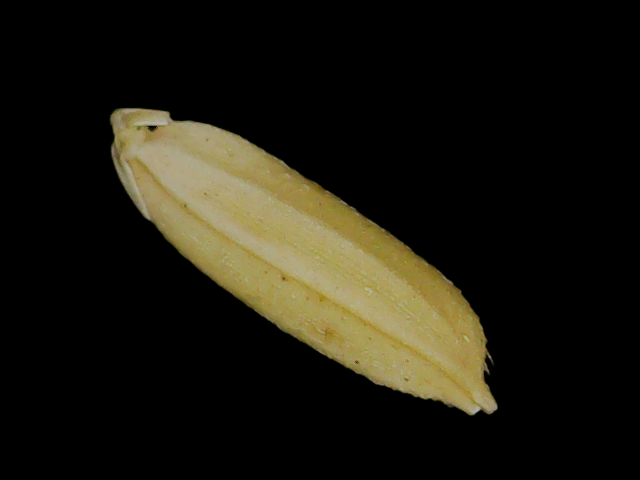
Rice variety: Bd30